Wilpena Pound

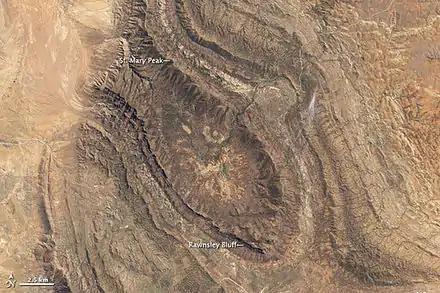

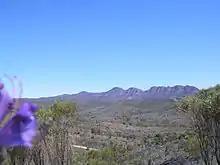
Wilpena Pound, at Bunyeroo or Brachina Gorge

The area is part of the Adelaide Geosyncline. Early amateur theories mistakenly suggested Wilpena Pound was an ancient volcano. The Pound is a synclinal basin with the fold axis running NNW-SSE through Edeowie Gorge at the northern end and Rawnsley's Bluff at the southern. A corresponding anticline is located in the adjacent Moralana Gorge with the Elder Range on the downturned western limb. The area has given its name to the Wilpena Group of sedimentary rocks which make up the younger sediments of the geosyncline and names of further subdivisions also originate from the area particularly the Pound Subgroup made up of Rawnsley Quartzite and Bonney Sandstone which were laid down during the Ediacaran Period. Ediacaran fossils, such as "Ikaria wariootia", have been found in this subgroup.